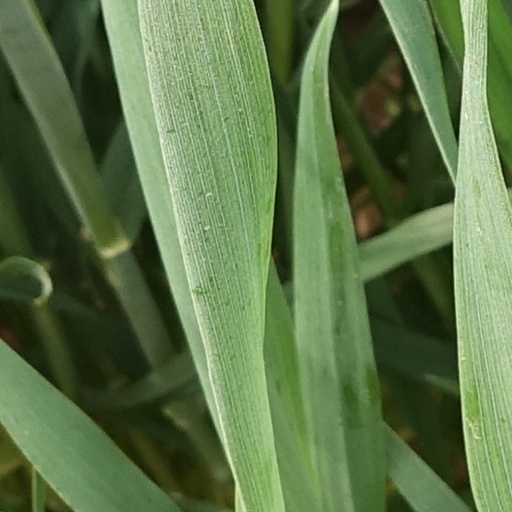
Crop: wheat